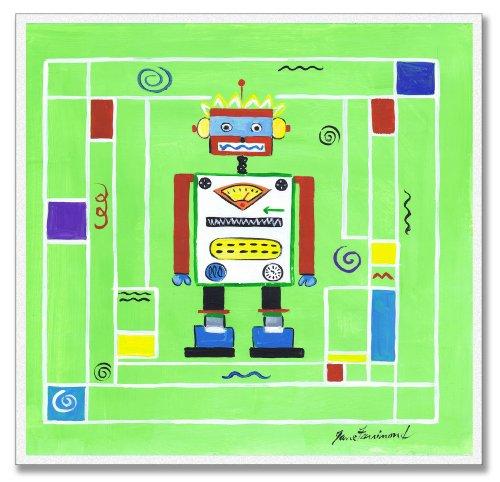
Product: The Kids Room by Stupell Robot on Green Background Square Wall Plaque
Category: Baby Products | Nursery | Décor | Wall Décor | Wall Plaques
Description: Lithograph Print Mounted on Sturdy 0.5 Inch MDF wood - Hand Finished and Ready to Hang.
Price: $9.57